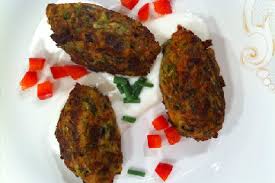
Yemek: mucver